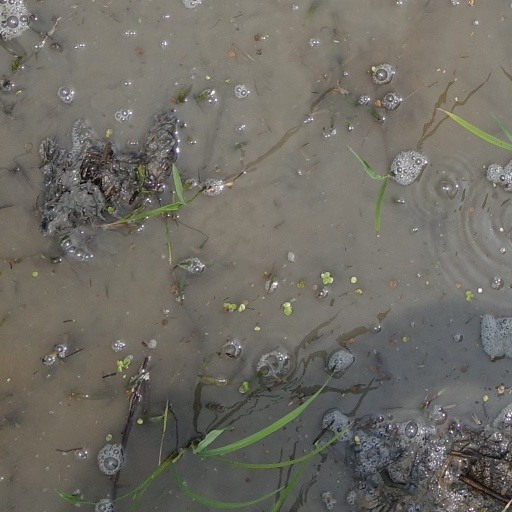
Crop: rice